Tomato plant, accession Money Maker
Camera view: vertical (180 deg); turntable rotation: 300 degrees
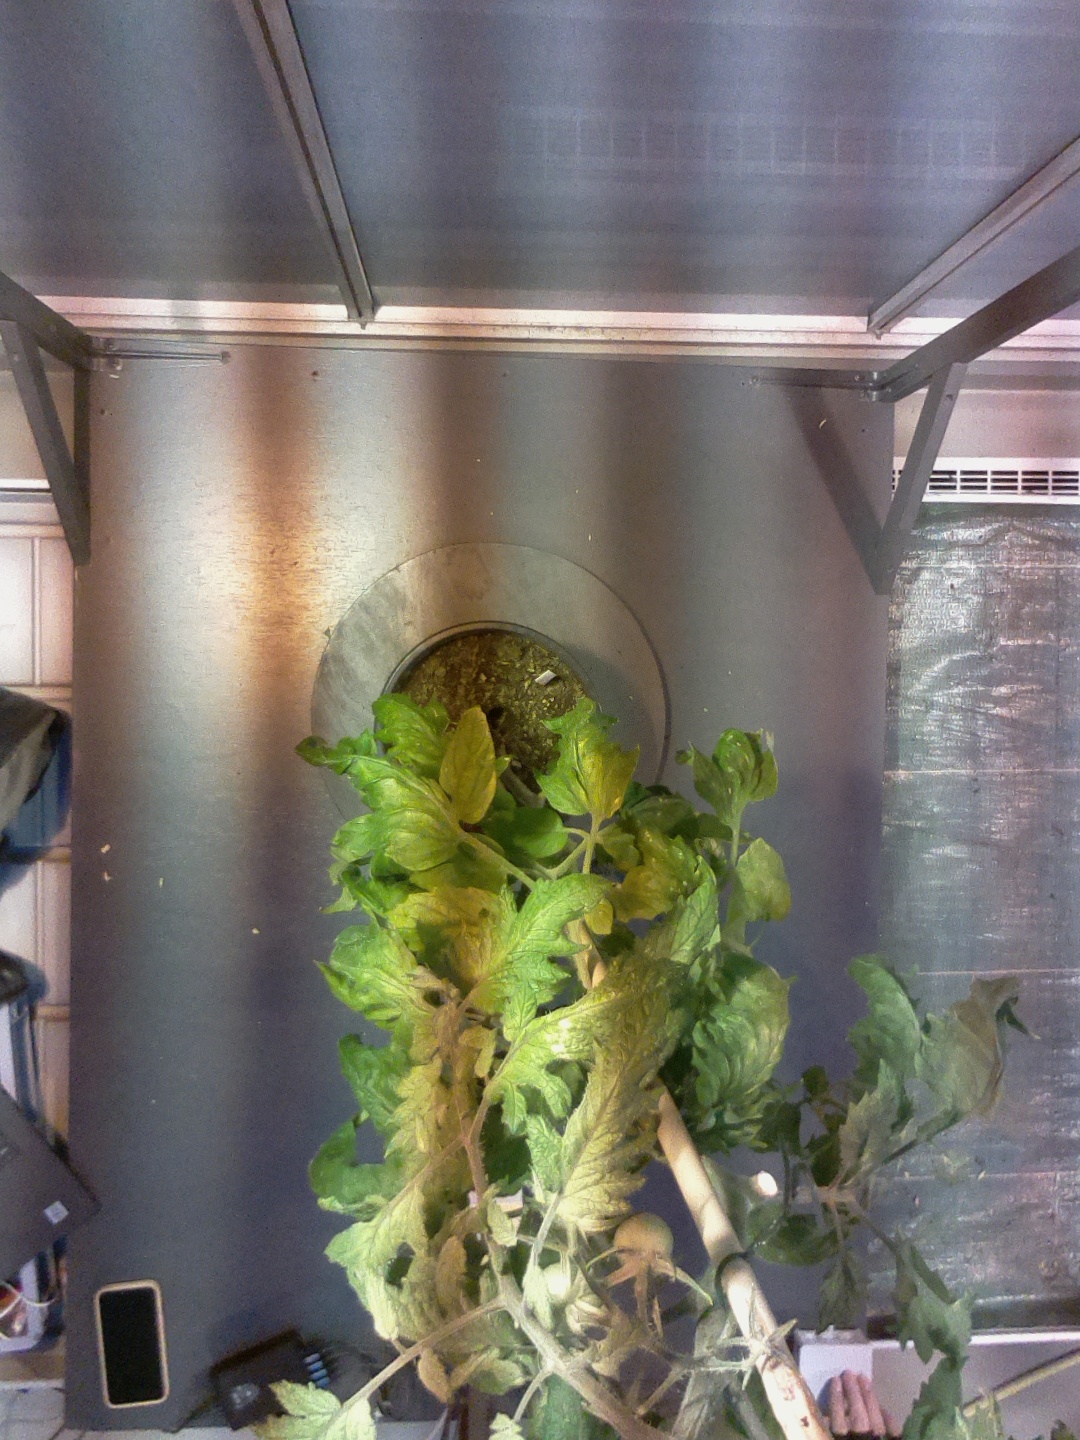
BBCH growth stage 76: 60%-70% of final fruit size